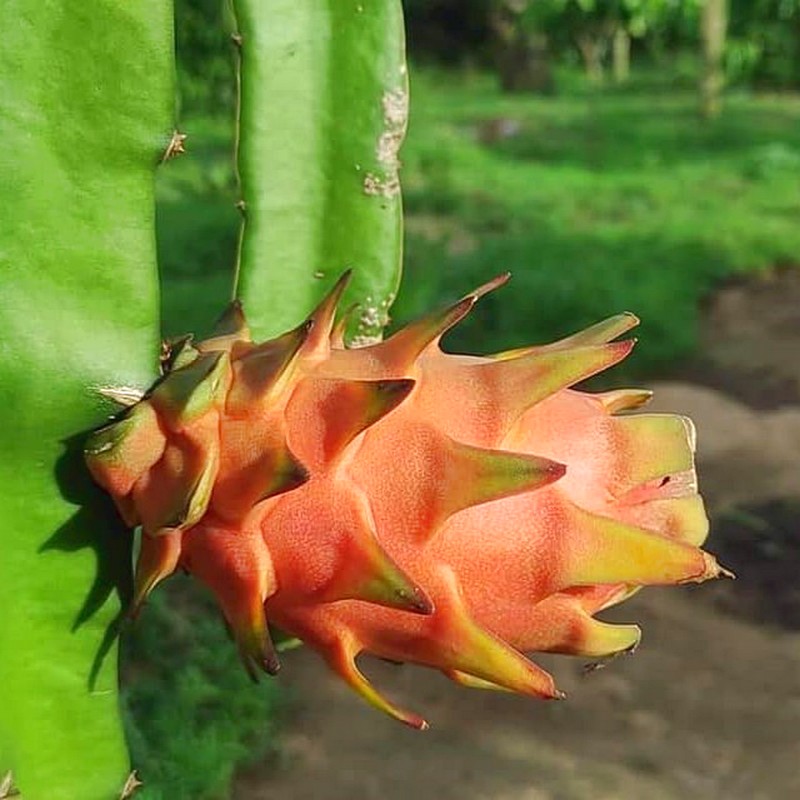
Label: Mature Dragon Fruit